The Seven Deadly Sins: Revival of The Commandments

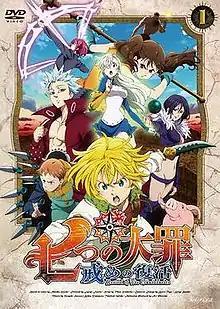
Cover for the first home media DVD volume of "Revival of The Commandments"

is the second season of "The Seven Deadly Sins" anime television series, which is based on Nakaba Suzuki's manga series with the same name. It was announced at the "Nanatsu no Taizai FES" event in July 2017 and premiered on January 13, 2018. Takeshi Furuta and Takao Yoshioka replaced Tensai Okamura and Shōtarō Suga as the director and series composer, respectively, while the other main staff members returned from the first season to reprise their roles. The series was released on October 15, 2018 on Netflix. The first opening theme song of the series titled "Howling" is a collaboration between Flow and Granrodeo, and first ending theme song is "Beautiful" performed by Anly. The second opening theme titled "Ame ga Furu kara, Niji ga Deru"(雨が降るから虹が出る) by Sky Peace and second ending theme titled "Chikai"(誓い) by Sora Amamiya.